Cudal, New South Wales

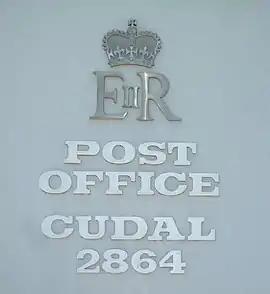
Post office

Cudal is a town in the Central West region of New South Wales, Australia, on the traditional lands of the Wiradjuri people. Cudal is in the Cabonne Shire Council local government area, west of the state capital, Sydney. The town was first surveyed in 1867. Running through the town is "Boree Creek". Platypodes are common in the Boree Creek, giving "Cudal" the catchline 'home of the platypus' on signs entering the town. The place name, "Cudal", could have derived from an Aboriginal word meaning 'flat'. At the , Cudal had a population of 339. Industry and commerce in Cudal is a mixture of retail, government services, and agriculture (sheep, canola). Cudal is surrounded by fertile basalt soils, the result of lava flows from Gaanha Bula Mount Canobolas, 30 kilometres to the east.